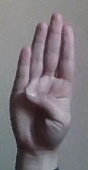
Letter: kaaf